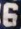
Number: 6